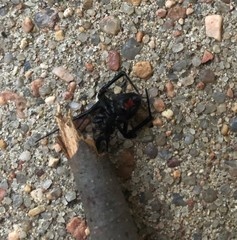
Species: Lactrodectus_hesperus